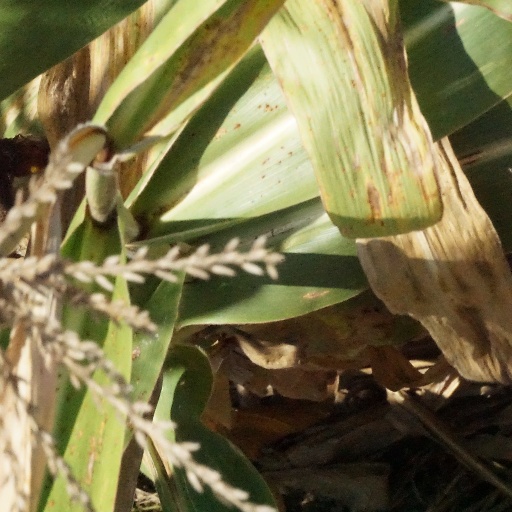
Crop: maize; corn